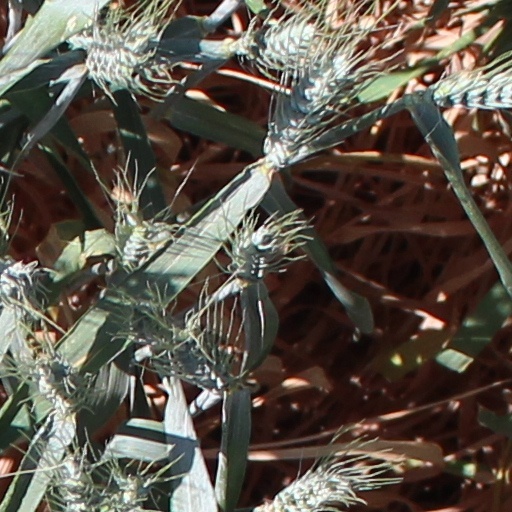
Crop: wheat